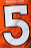
Number: 5